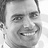
Emotion: happy